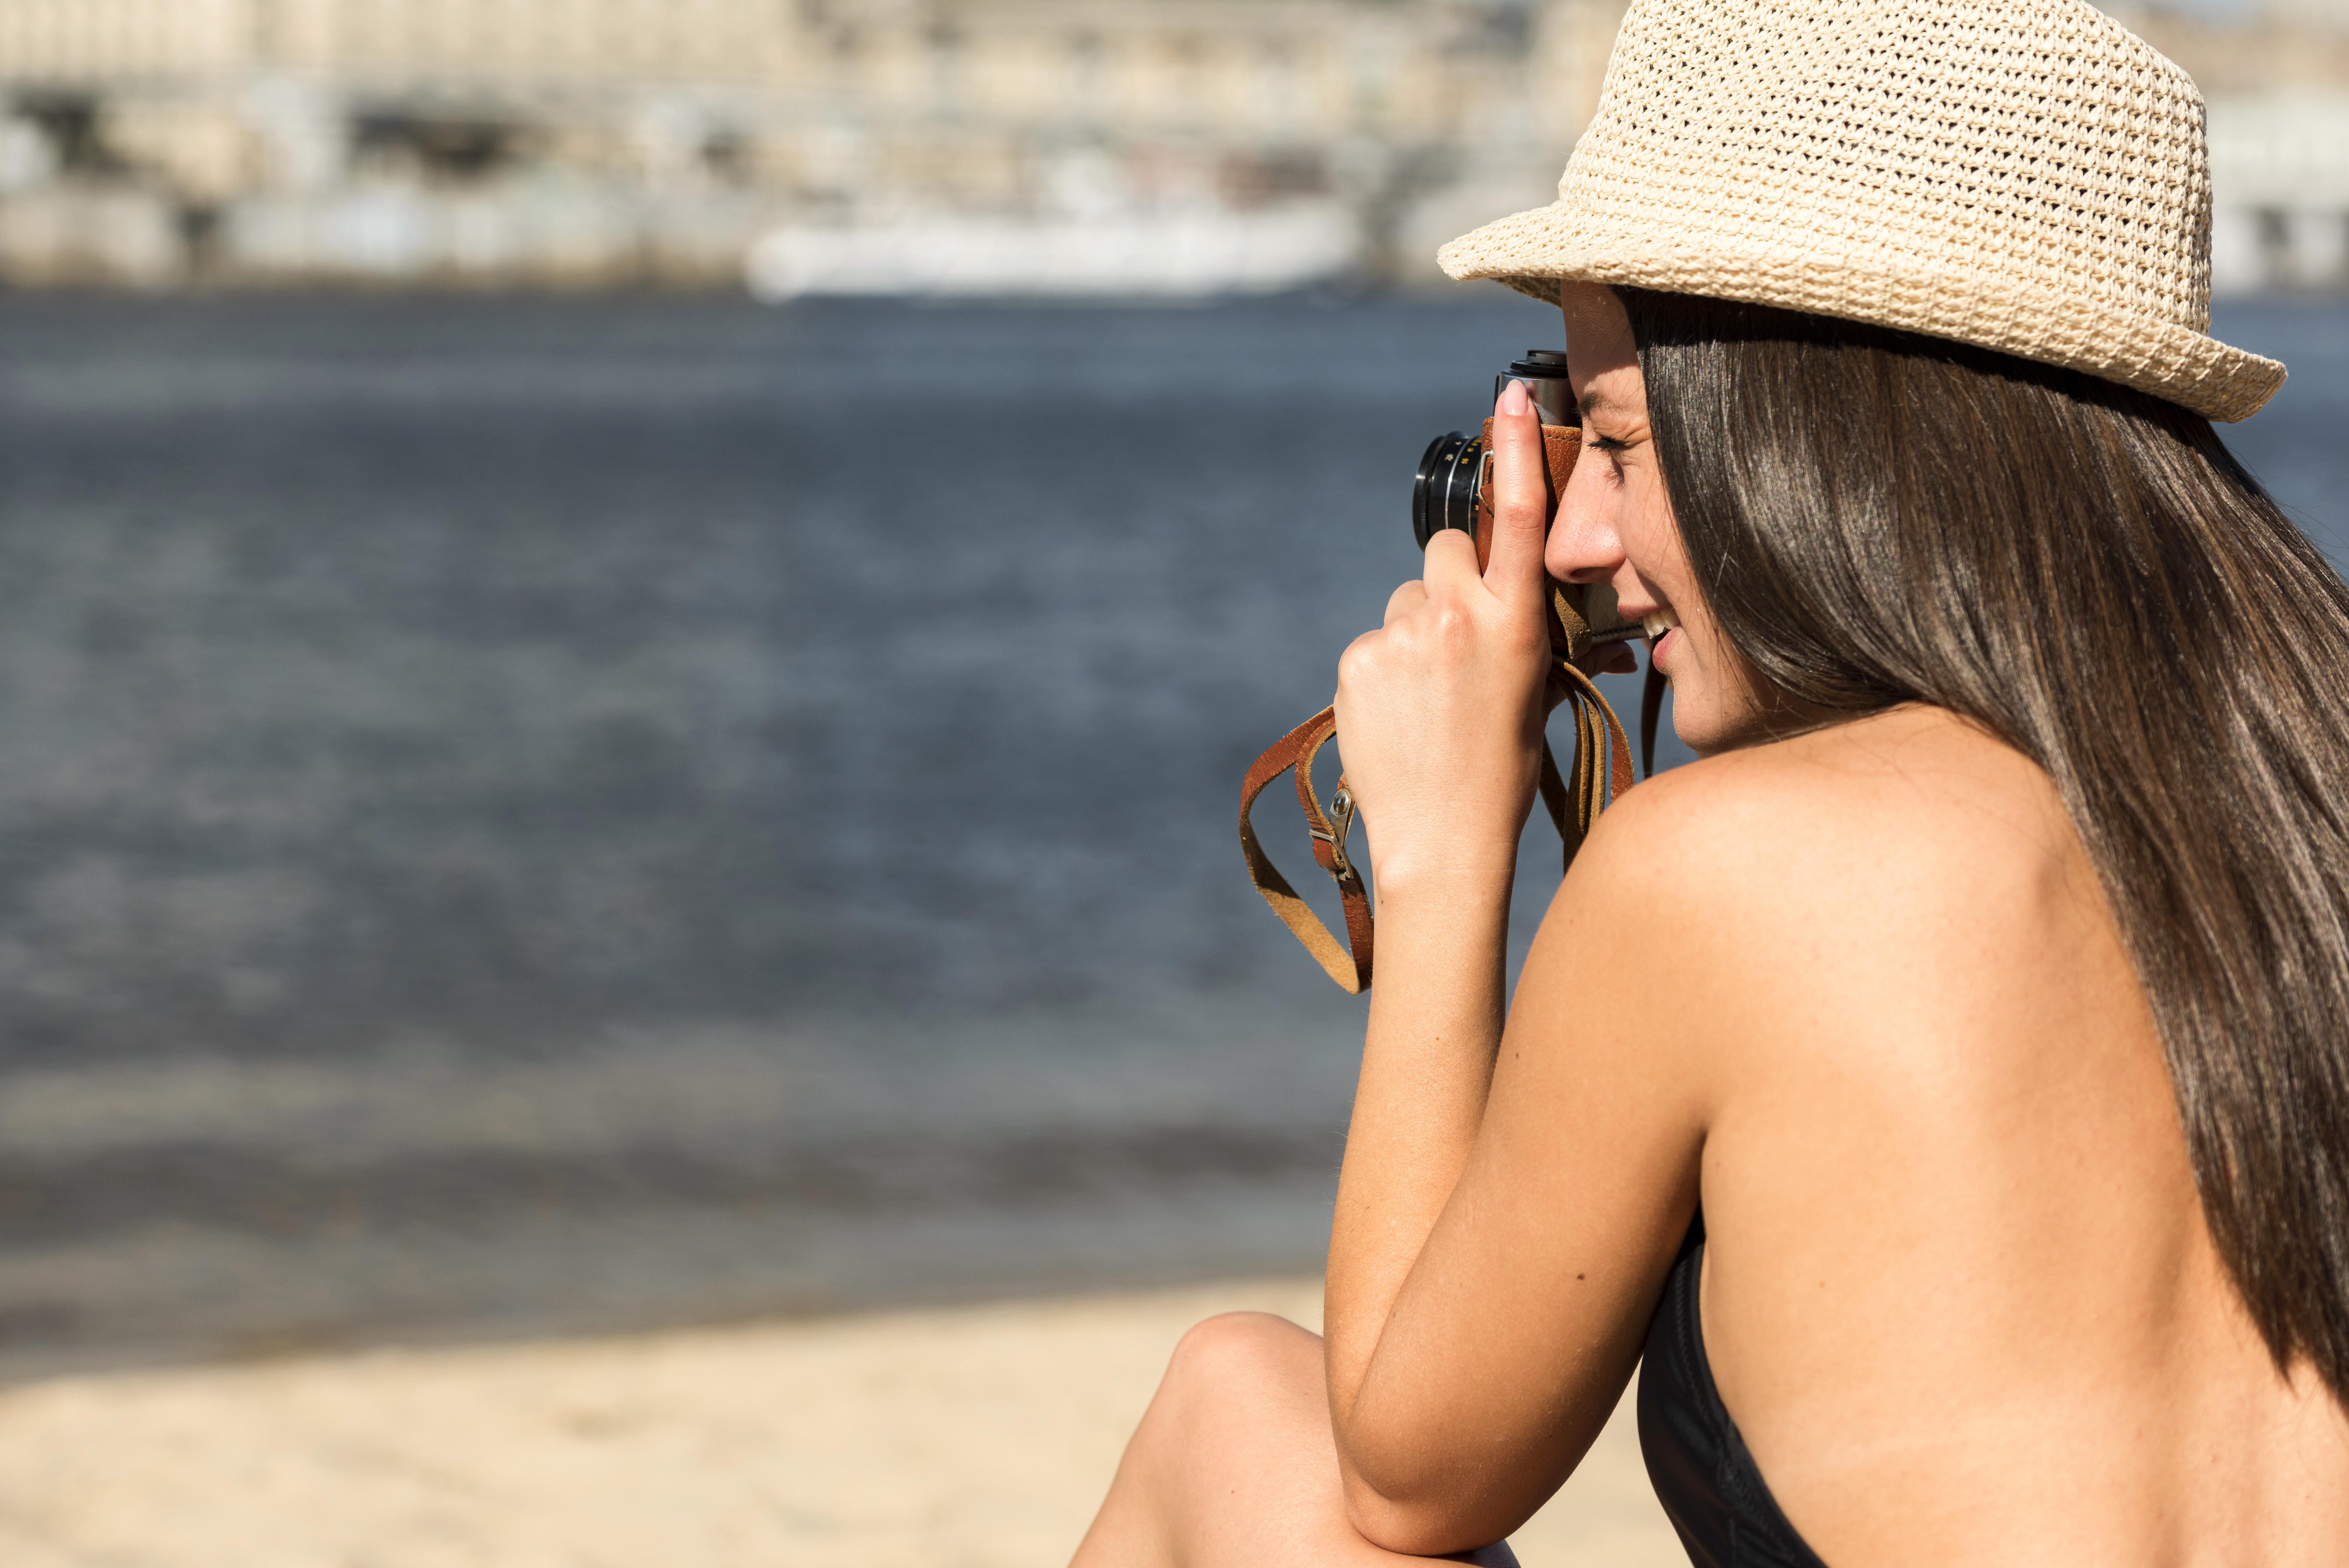
women, model, people, girl, photography, photograph, beauty, clothing, beach, eyewear, skin, photo shoot, sun tanning, summer, sunglasses, hat, vacation, sun hat, fashion, glasses, lip, shoulder, bikini, sea, headgear, muscle, leg, swimwear, black hair, long hair, sand, fashion accessory, tourism, sitting, brown hair, fedora, human leg, back, street fashion, ocean